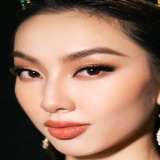
hoa hậu Nguyễn Thúc Thùy Tiên